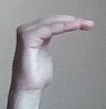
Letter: haa